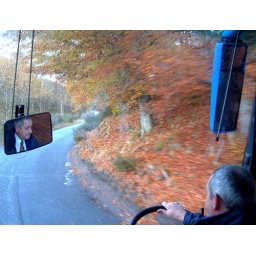
Caught coach driver's face in his mirror as he negotiates twisting Highland road in Scotland.